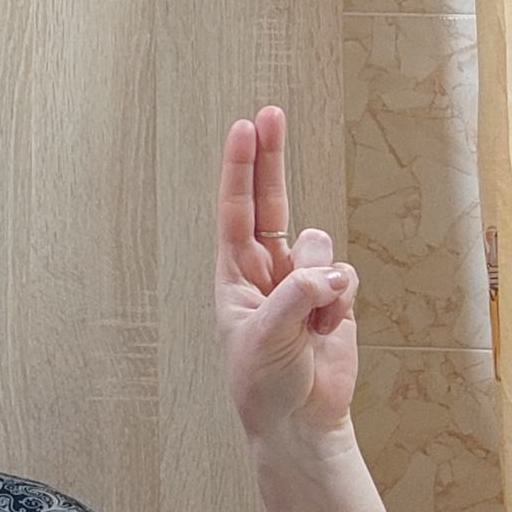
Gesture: two_up